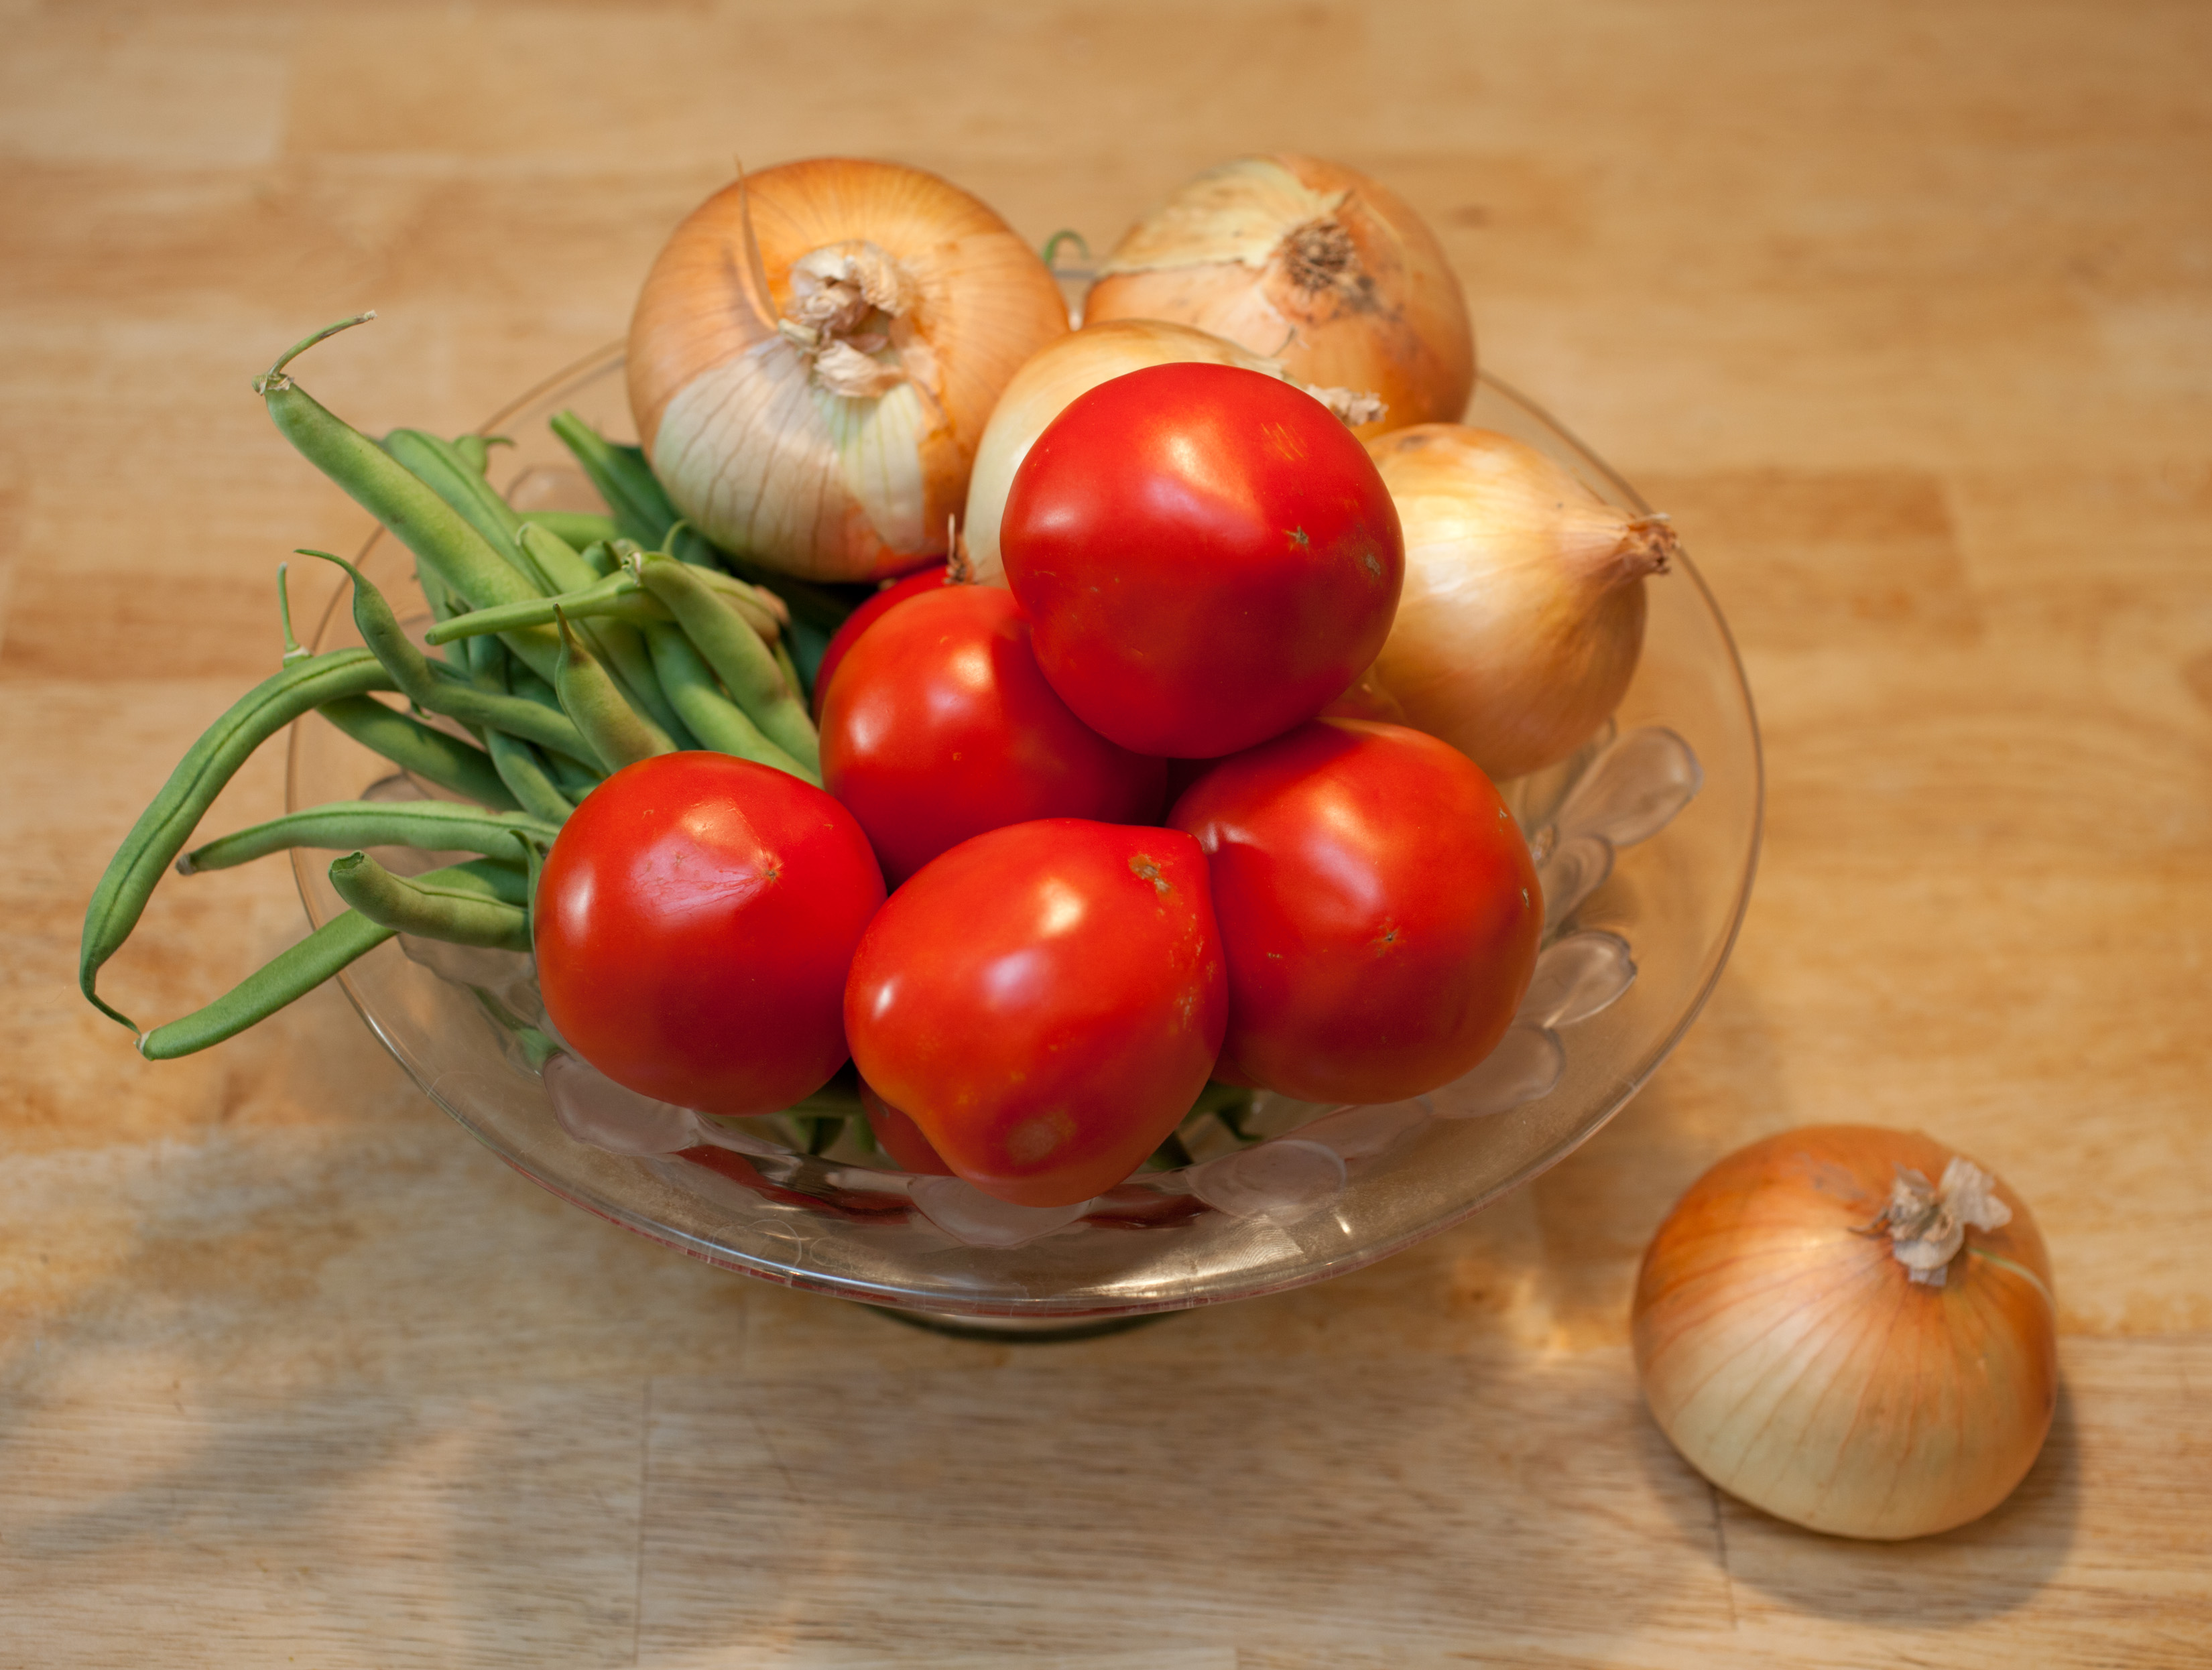
plant, fruit, food, produce, vegetable, california, still life, onion, painting, tomato, sacramento, californiagrown, flowering plant, shallot, land plant, onion genus, potato and tomato genus